Jacques Pépin

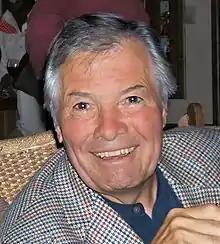
Pépin at the Aspen Food and Wine Classic 2006

Jacques Pépin (born December 18, 1935) is a French chef, author, culinary educator, television personality, and artist. After having been the personal chef of French President Charles de Gaulle, he moved to the US in 1959 and after working in New York's top French restaurants, refused the same job with President John F. Kennedy in the White House and instead took a culinary development job with Howard Johnson's. During his career, he has served in numerous prestigious restaurants, first, in Paris, and then in America. He has appeared on American television and has written for "The New York Times", "Food & Wine" and other publications. He has authored more than 30 cookbooks, some of which have become best sellers. Pépin was a longtime friend of the American chef Julia Child, and their 1999 PBS series "Julia and Jacques Cooking at Home" won a Daytime Emmy Award. He also holds a BA and a MA from Columbia University in French literature.